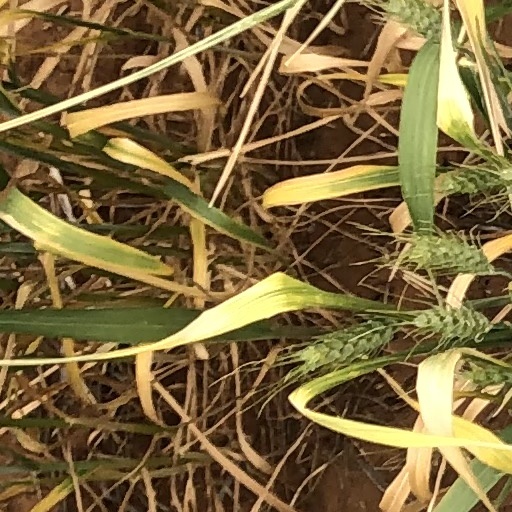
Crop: wheat